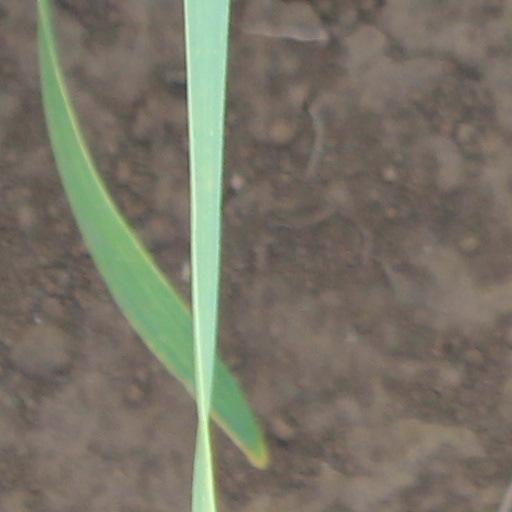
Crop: wheat